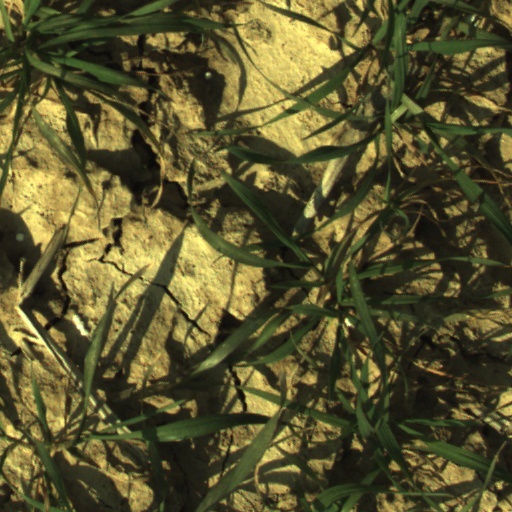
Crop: wheat